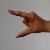
The image shows a hand gesture representing the letter 'Z' in Indian Sign Language.